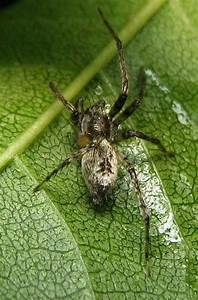
Label: spider